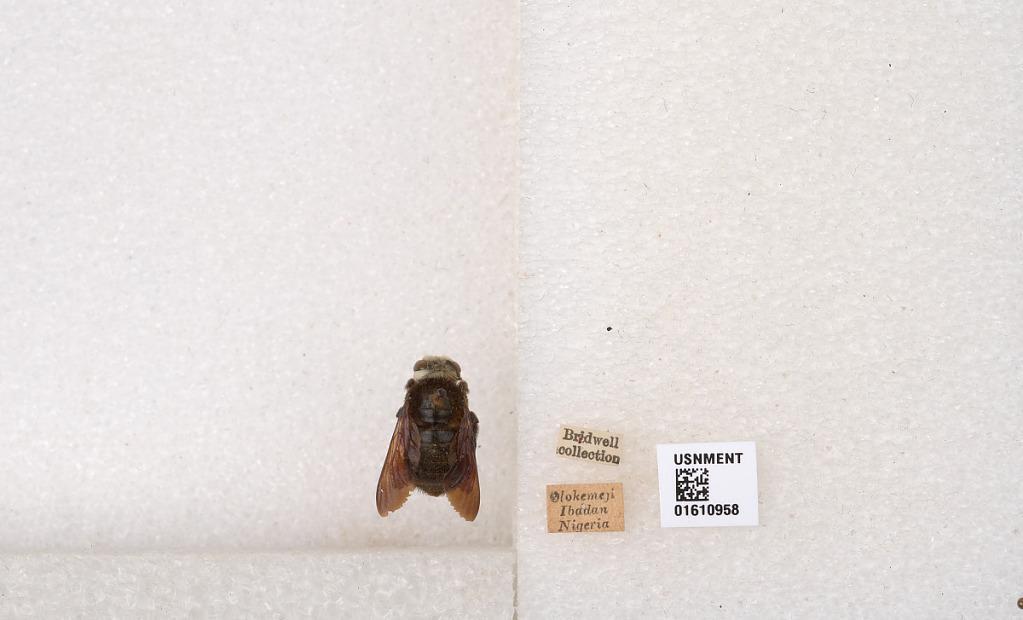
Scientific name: Xylocopa (Koptortosoma) albiceps Fabricius
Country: Nigeria
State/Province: Oyo
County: Ibadan
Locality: Olokemeji
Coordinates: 7.40818, 3.53739